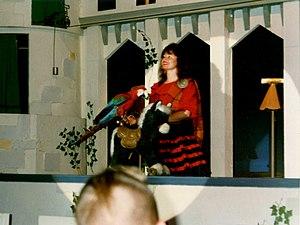
WalibiPerroquets
L’histoire de Walibi Belgium commence lorsque l'homme d'affaires belge Eddy Meeùs se lance dans une nouvelle activité de retour du Zaïre, ancien Congo belge. Le parc d'attractions est inauguré le 26 juillet 1975 sous le nom de Walibi.